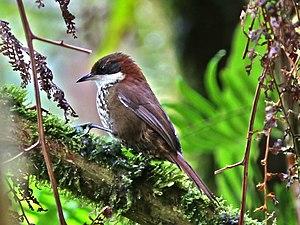
L'Anabasitte du Roraima est une espèce de passereaux de la famille des Furnariidae, seule représentante du genre Roraimia.